Peter Gregson (engineer)

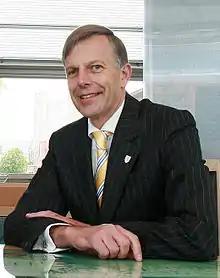
Gregson in 2011

Sir Peter John Gregson, FREng (3 November 1957 – 23 February 2024) was a British research engineer and chair of the Henry Royce Institute. He was previously the vice-chancellor of Cranfield University from 2013 to 2021 and president and vice-chancellor of Queen's University Belfast from 2004. Prior to that he was deputy vice-chancellor at the University of Southampton from 2000 to 2004.